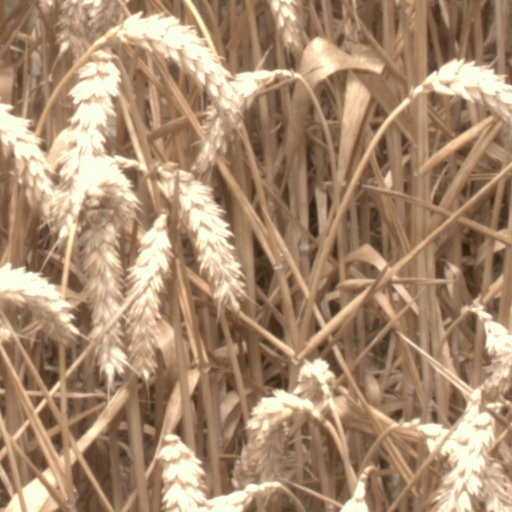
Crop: wheat